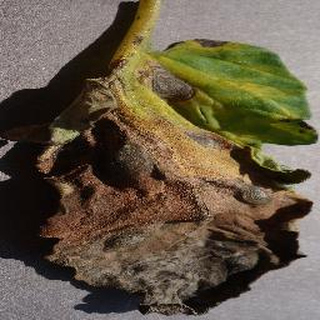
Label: tomato_early_blight